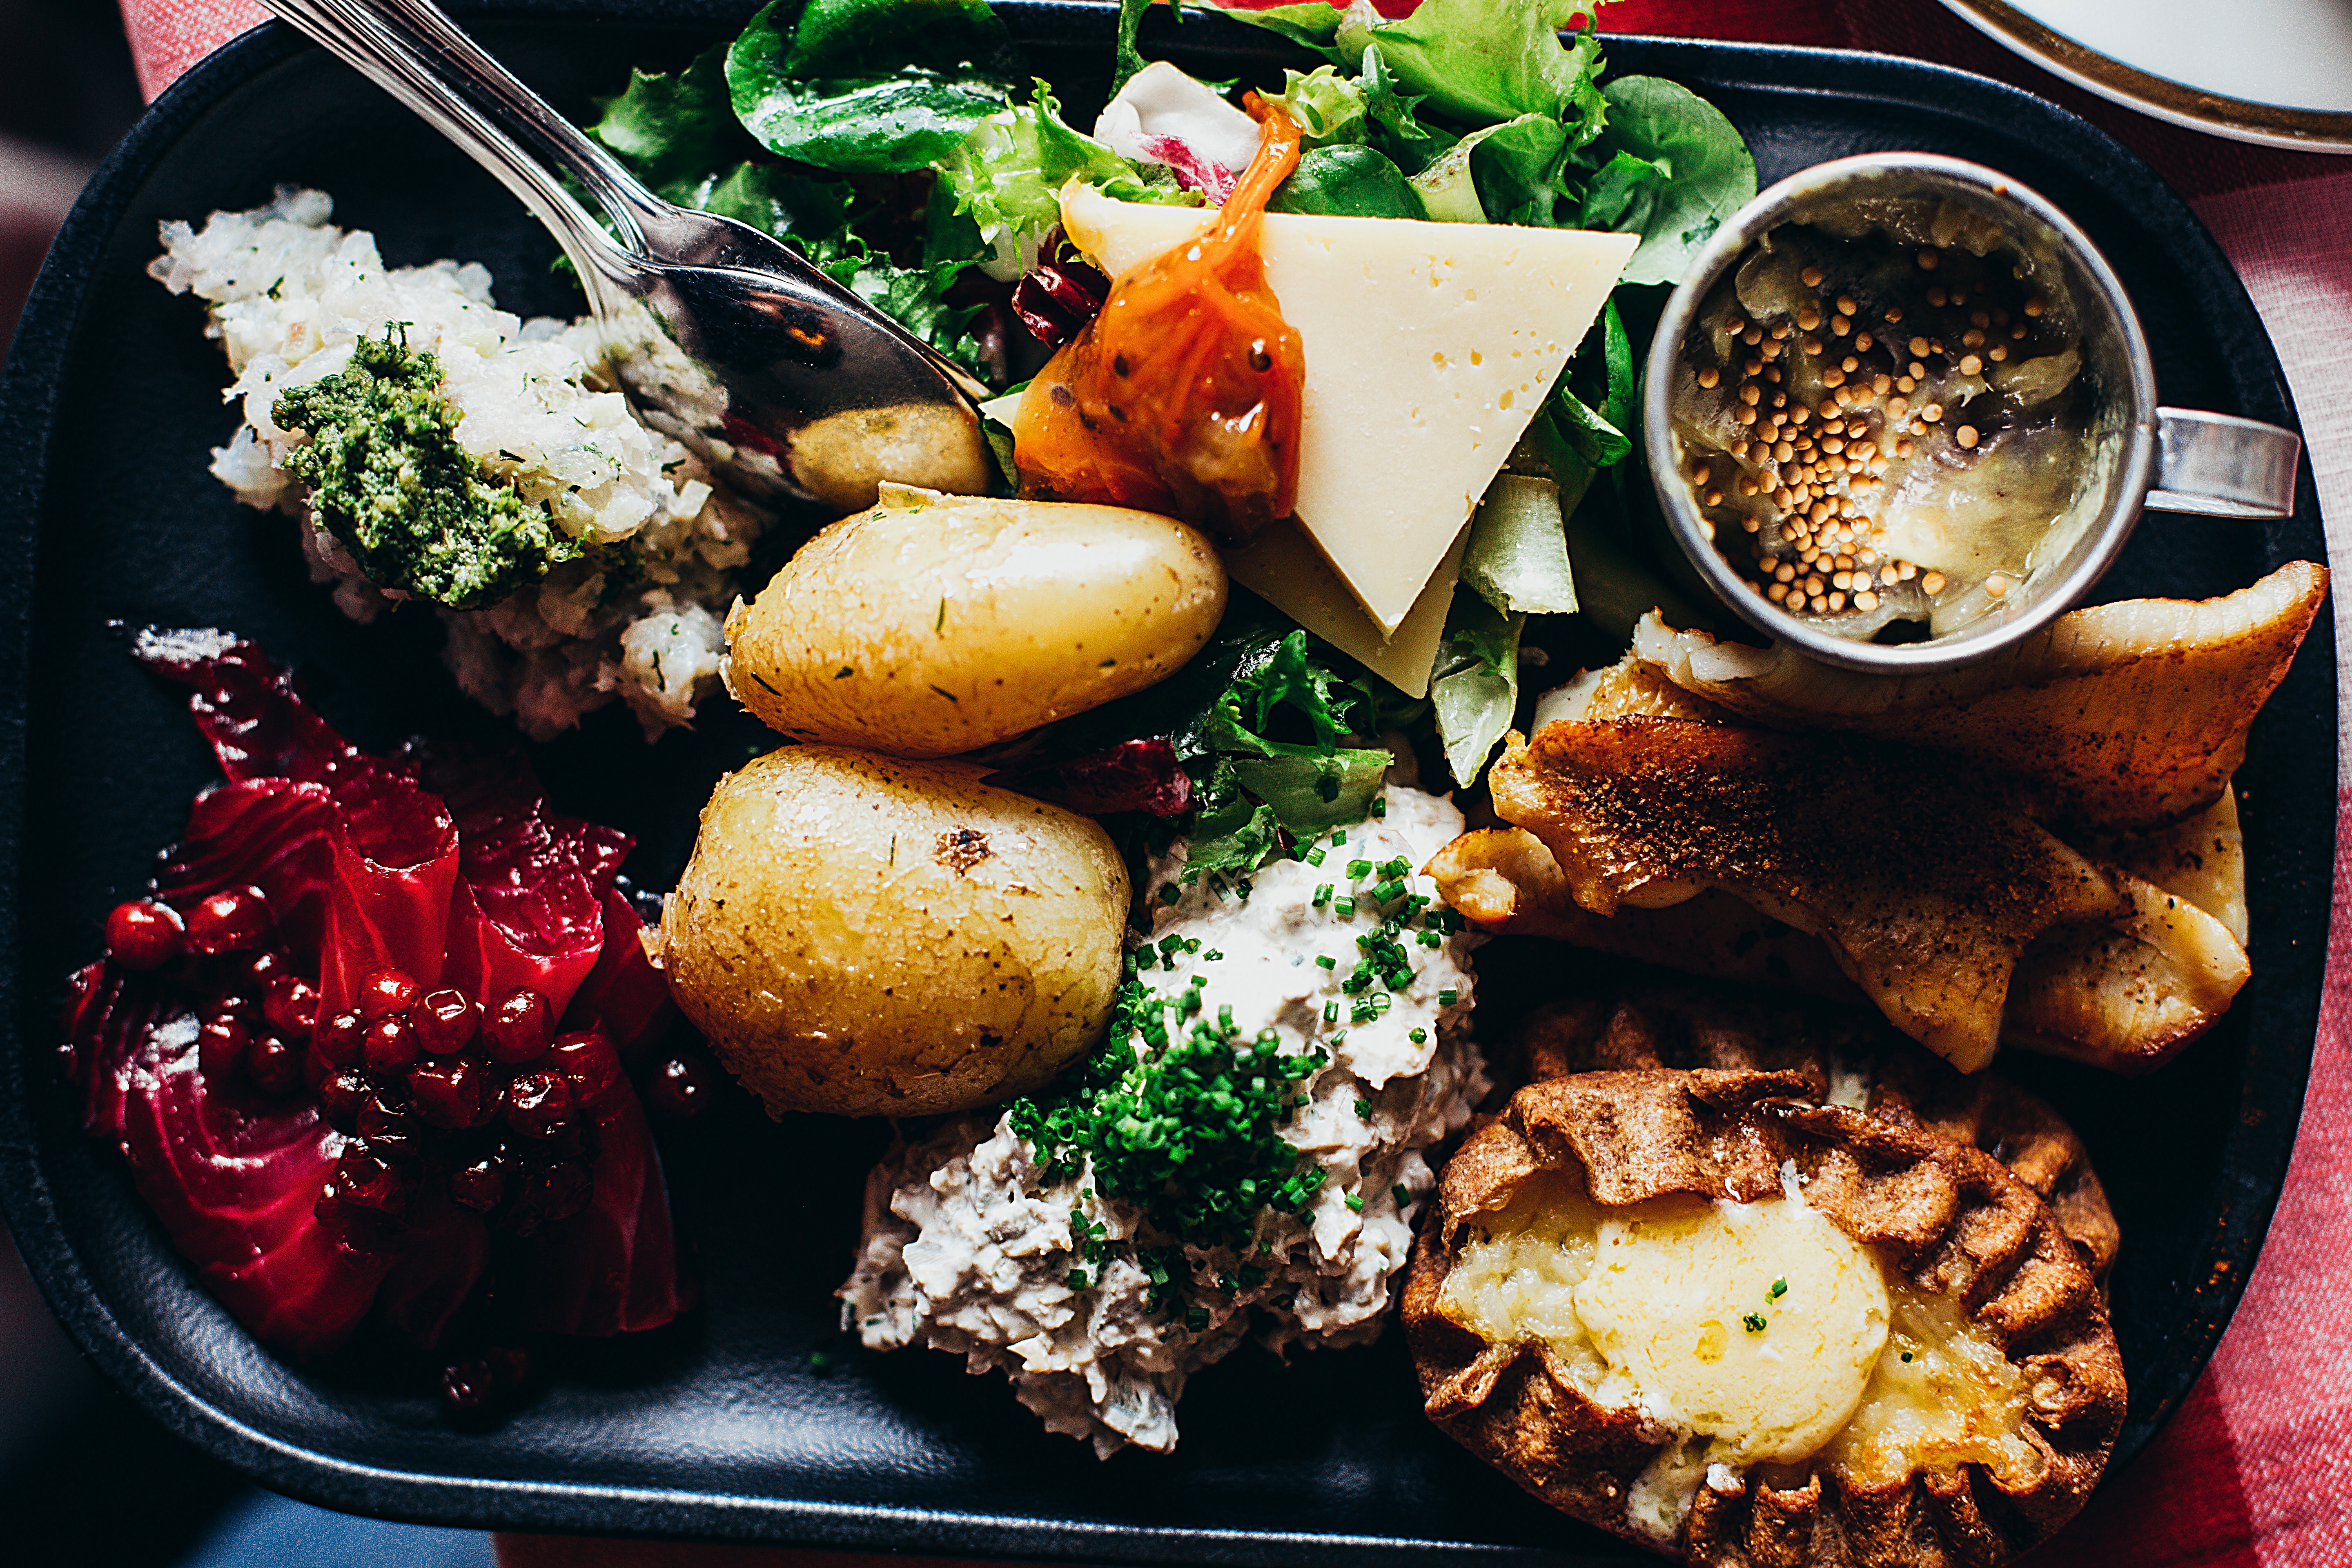
food, dish, meal, cuisine, appetizer, vegetarian food, vegetable, lunch, plate lunch, brunch, recipe, asian food, breakfast, side dish, full breakfast, meze, leaf vegetable